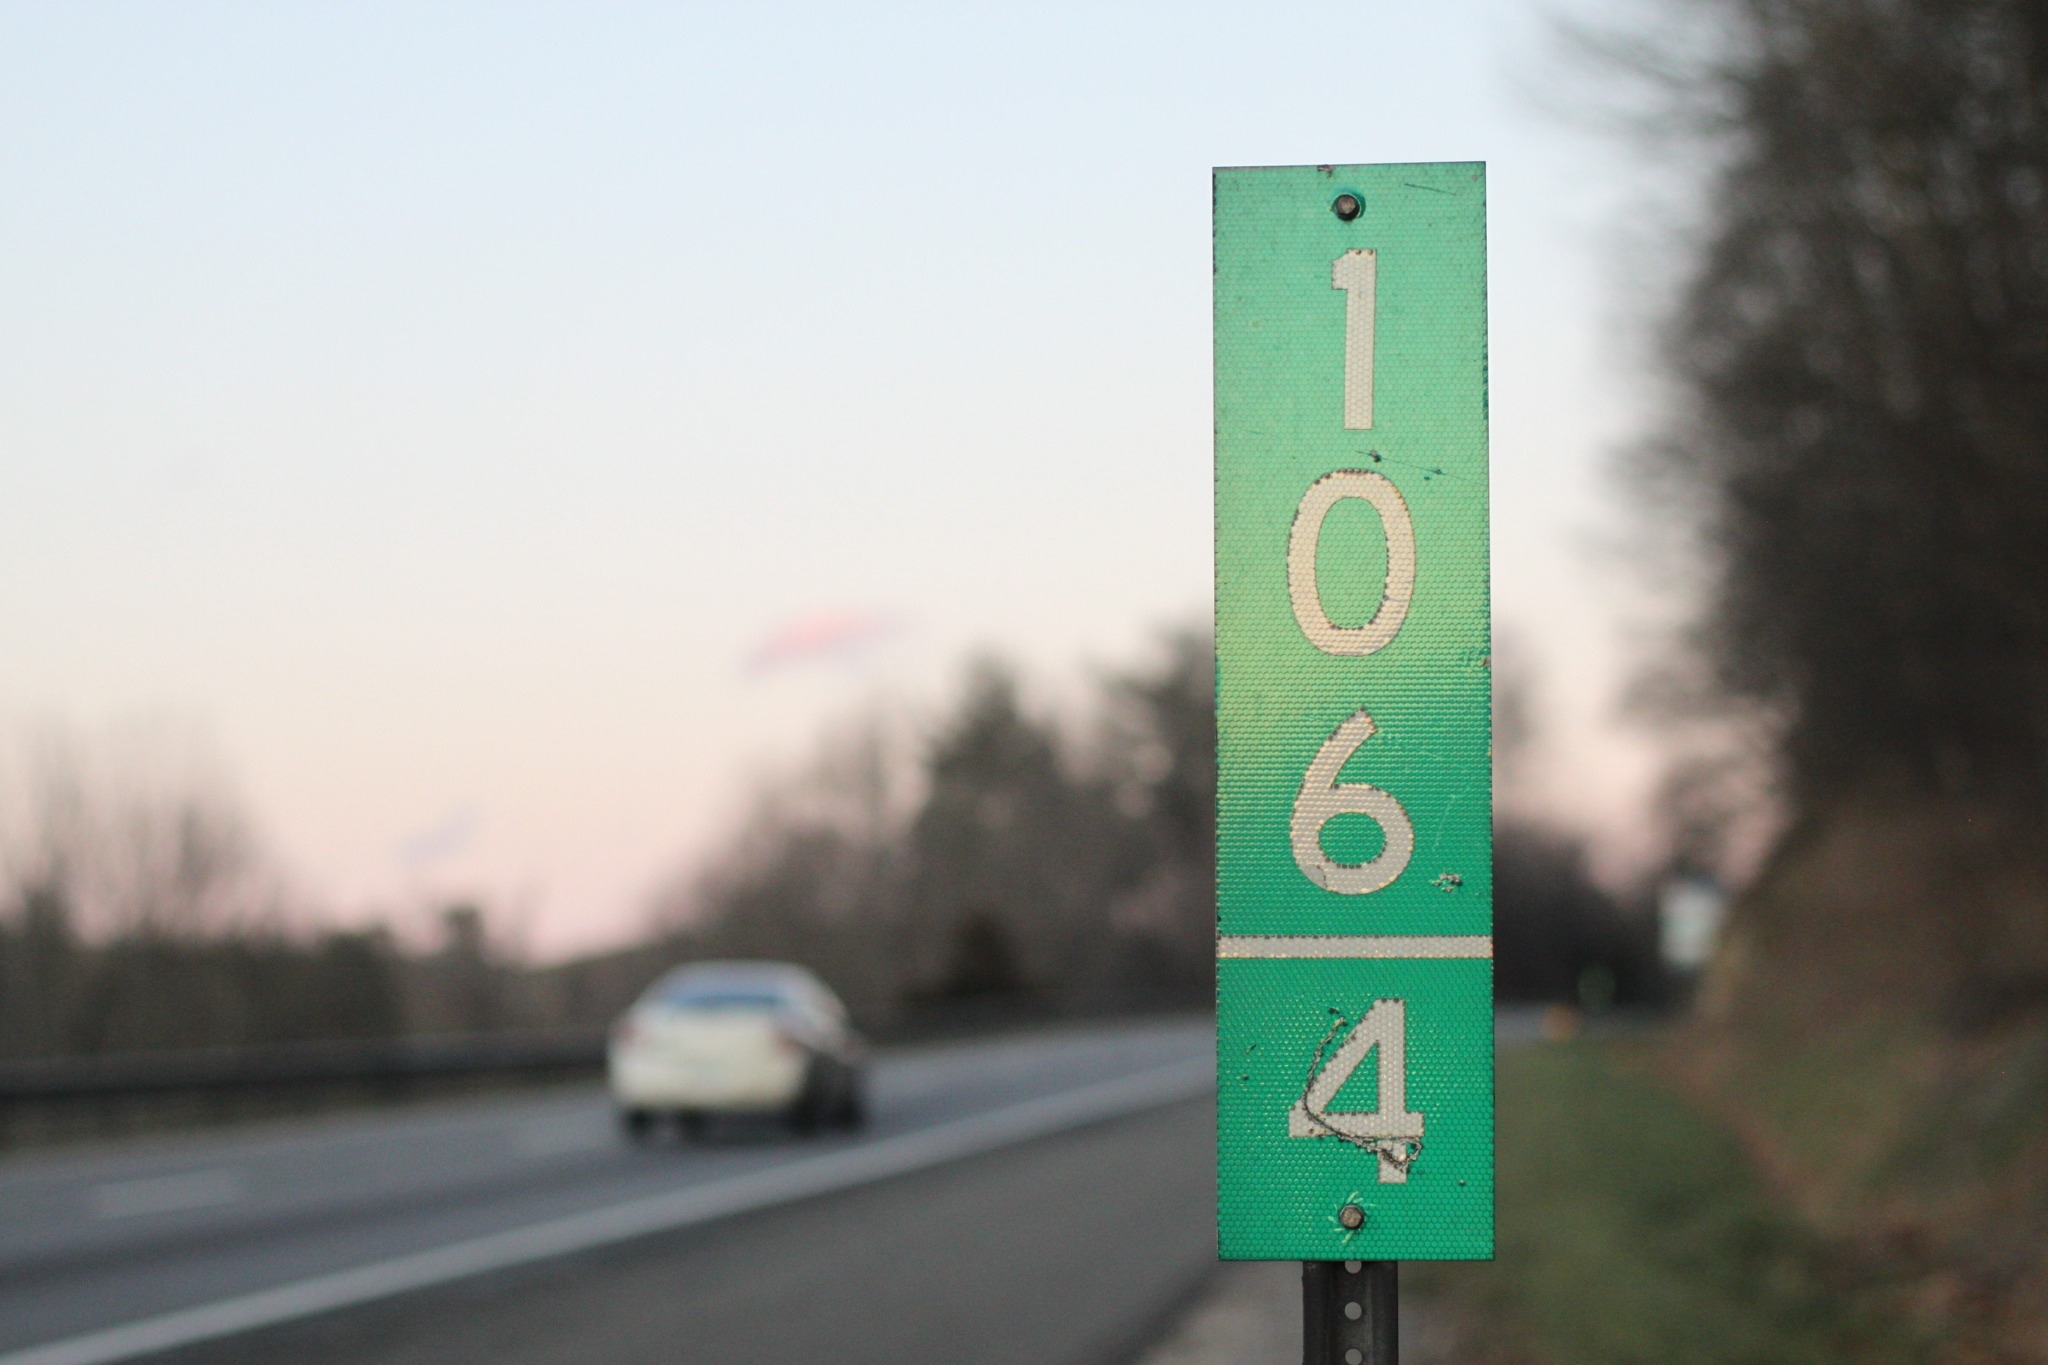
road, highway, advertising, sign, street sign, signage, lane, lighting, infrastructure, ds106, 106, traffic sign, controlled access highway